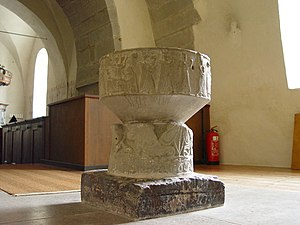
Sighref
Eke kirke, Gotland
Sighref var en gotlandsk stenhugger, der var aktiv ved slutningen af 1100-tallet og begyndelsen af 1200-tallet.